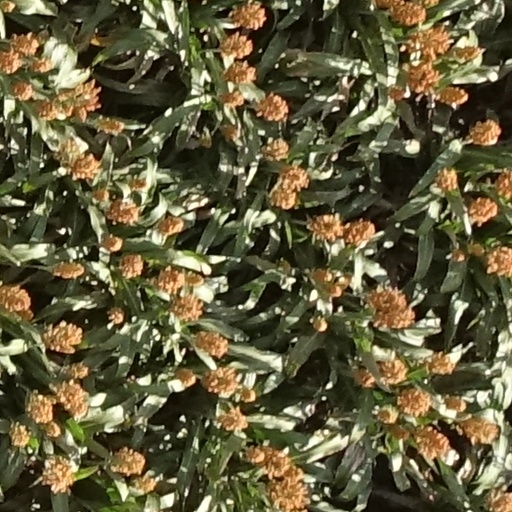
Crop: sorghum